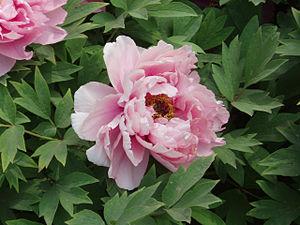
Hanakotoba est la forme japonaise du langage des fleurs qui permet d'exprimer symboliquement les émotions.